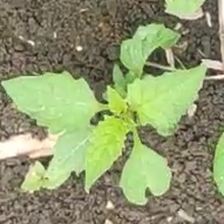
Weed species: Lamber_Quarter_plant(Chenopodium )